Hai Rui

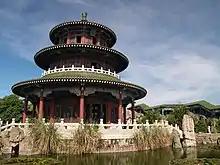
Tomb of Hai Rui at the Temple of Heaven.

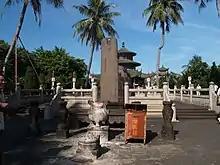
Hai Rui memorial in Haikou

In 1959, writer and scholar Wu Han became interested in the life of Hai Rui, and wrote several articles on his life and his fearless criticism of the emperor. He then wrote a play for Peking Opera titled "Hai Rui Dismissed from Office", which he revised several times before the final version of 1961. Wu's play was interpreted by the Gang of Four member Yao Wenyuan as an allegorical work, in which the honest, moral official Hai Rui represented the disgraced Chinese communist marshal Peng Dehuai, who was purged by Mao after criticizing him as corrupt. According to Yao, the corrupt emperor in Wu's play represented Mao Zedong. The November 10, 1965, article in a prominent Shanghai newspaper, "A Criticism of the Historical Drama 'Hai Rui Dismissed From Office'", written by Yao, began a propaganda campaign that eventually led to the Cultural Revolution. During the Cultural Revolution, the tomb of Hai Rui was destroyed by red guards. Yao's campaign led to the persecution and death of Wu Han, as well as others involved in related works, such as Zhou Xinfang for his opera "Hai Rui Submits His Memorial".